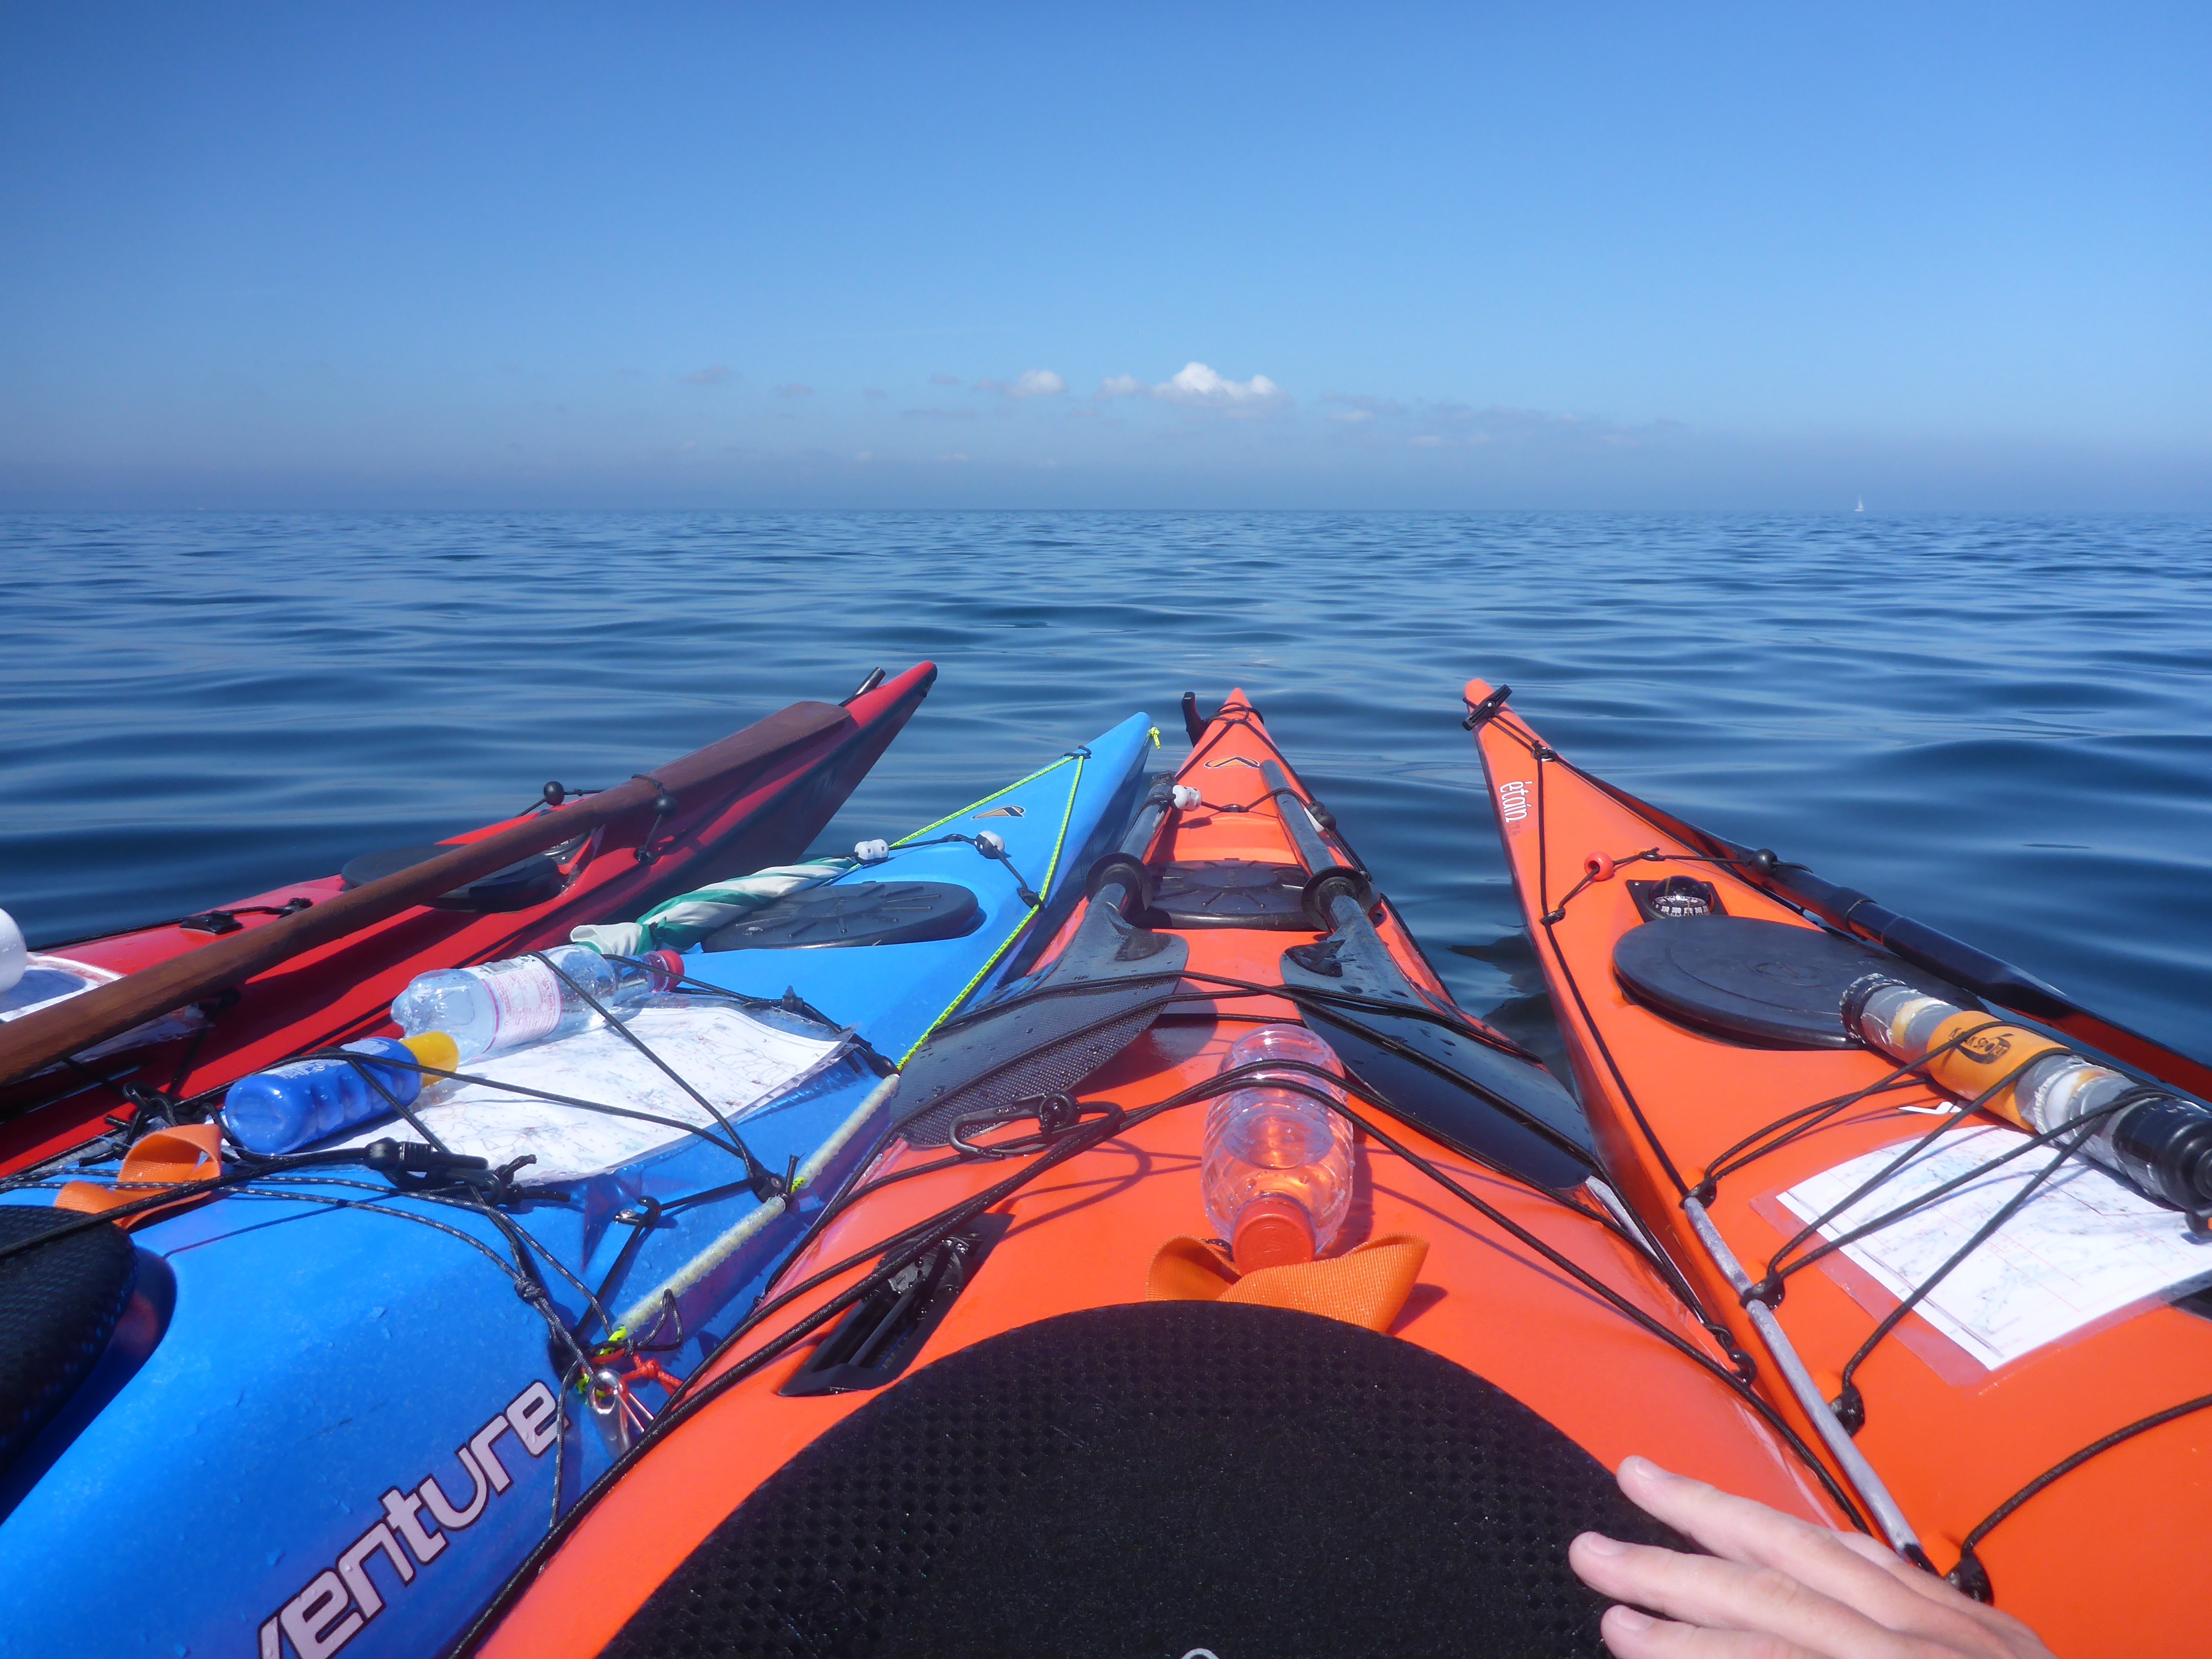
sea, horizon, sky, boat, adventure, paddle, vehicle, kayak, sports equipment, boating, boats, wide, kayaking, watercraft, made, canoeing, baltic sea, sea kayak